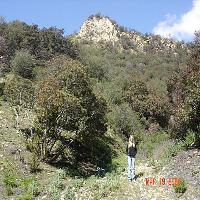
Weather: sun or clear